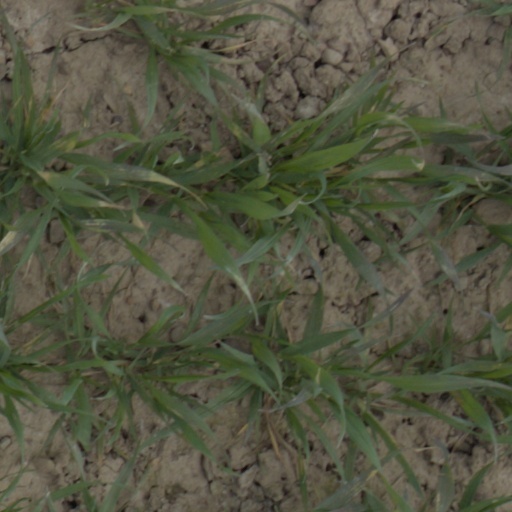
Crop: wheat